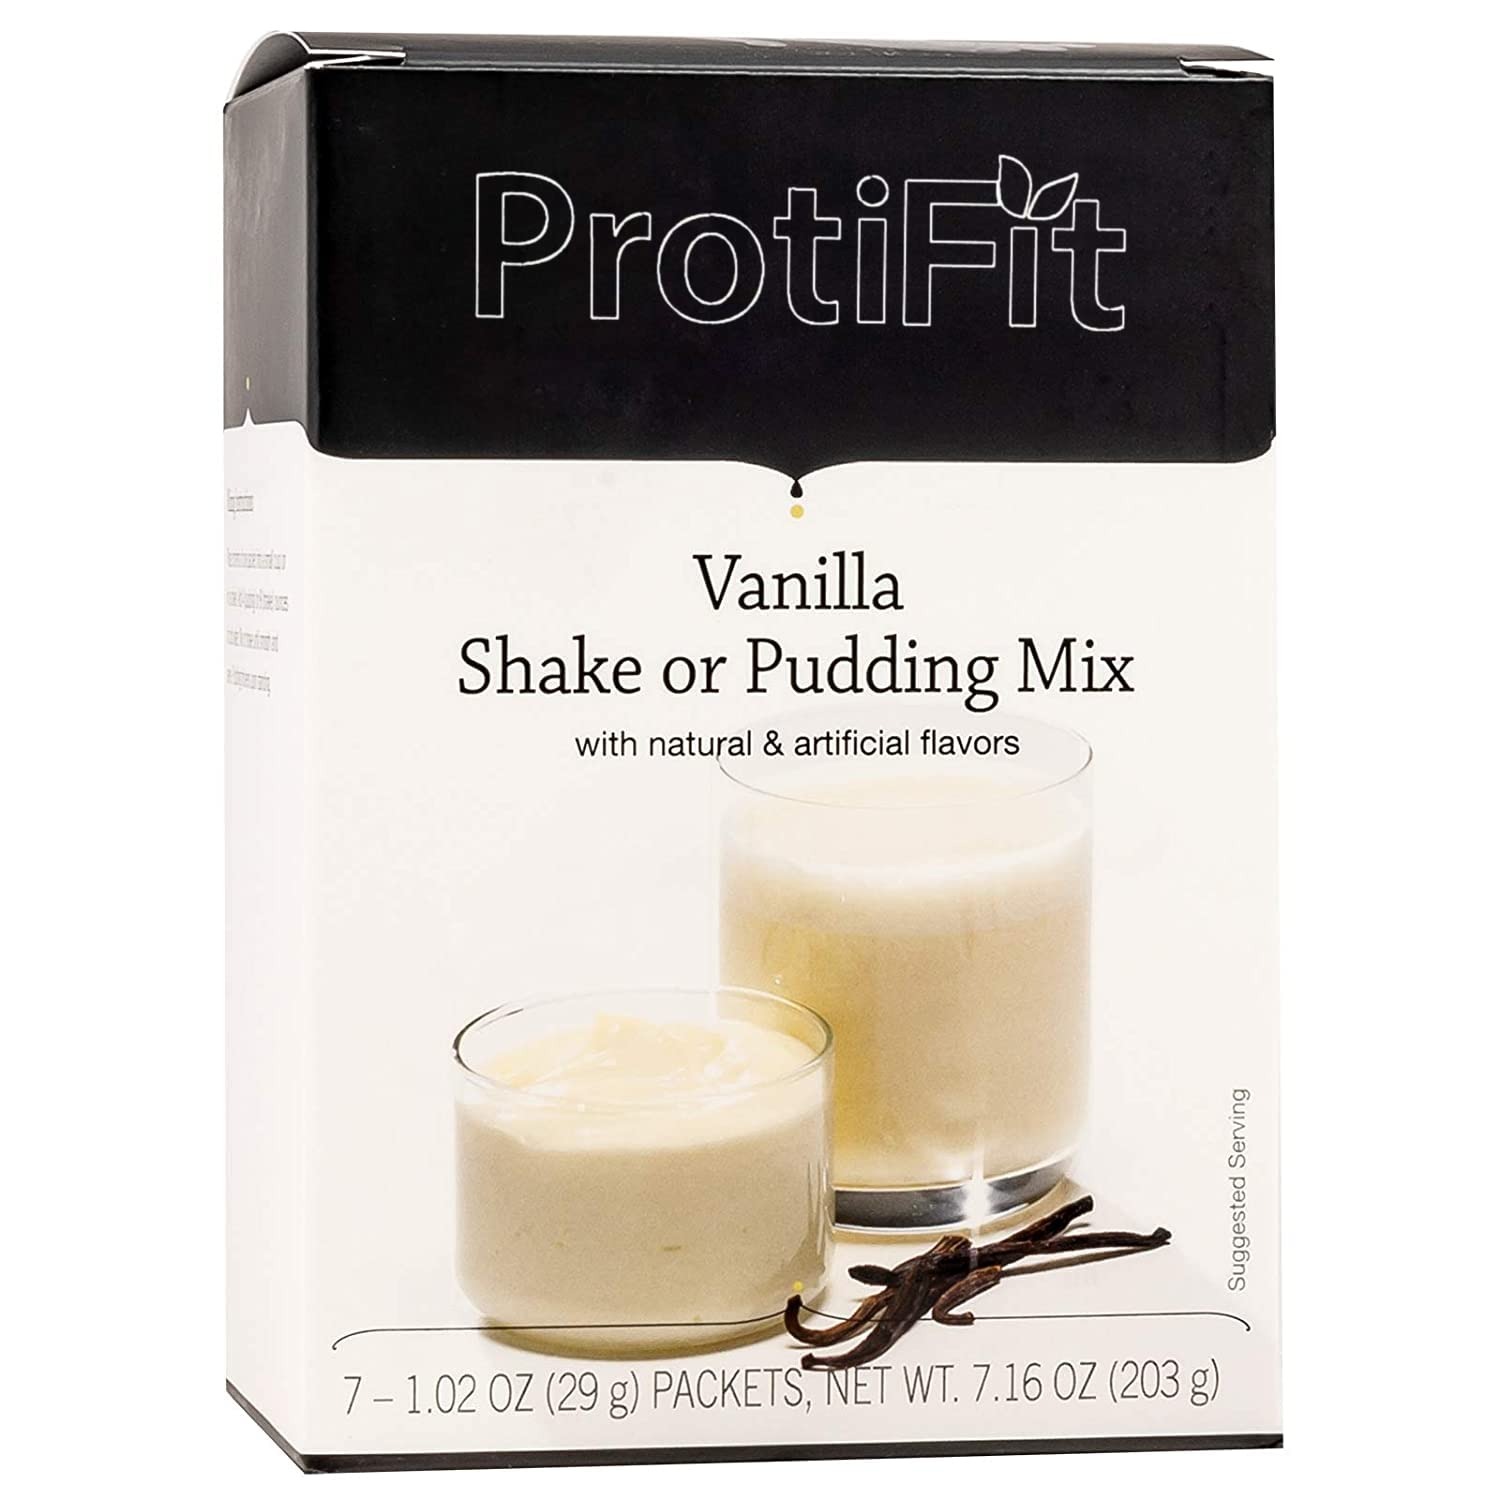
Item Name: PROTIFIT - High Protein Pudding/Shake Mix, 15g Protein, Low Calorie, Low Fat, Low Carb, Aspartame Free, Idea Protein Compatible, Meal Replacement, 7 Servings Per Box (Vanilla)
Bullet Point 1: GREAT TASTING PROTEIN POWDER - Our nutritious keto high protein vanilla shake or pudding tastes so good that you will have to double check the label. With only 100 calories and 4 net carbs you enjoy guilt free knowing that you made the healthy choice!
Bullet Point 2: PROTEIN PACKED - Each serving of our delicious gluten free vanilla pudding or shake, is loaded with 15g of protein and 3g of dietary fiber. Just a single serving will help you feel more full and reduce hunger cravings throughout the day. It also makes a great snack for athletes returning from a workout. The high protein content is great for recharging and rebuilding muscle.
Bullet Point 3: MEAL REPLACEMENT PUDDING OR SHAKE - With 20 vitamins and minerals you will have the required nutrients to help yourself feel energized all day. The vanilla pudding or shake is the perfect meal replacement for weight loss. Each serving is also keto friendly, gluten free, and a bariatric surgery must have, making it a perfect addition to any weight loss diet.
Bullet Point 4: CONVENIENT PACKAGING - Each box contains 7 individual servings of pudding or shake mix making it easy to bring on the go to work, school, or even a workout. Forget the giant protein canisters and add this to your 100 calorie snack pack. Just add water and shake or stir and you’ll be ready to enjoy.
Bullet Point 5: TRUSTED BRAND: PROTIFIT is committed to providing highly nutritional products that are supported by hospitals, physicians and clinics all over the country.
Product Description: <p><b>PROTIFIT - High Protein Vanilla Shake Or Pudding</b></p><p>The high protein vanilla shake or pudding by PROTIFIT tastes great and is a great addition to any weight loss regiment.&nbsp; With only 100 calories and 4 net carbs, you can enjoy guilt free knowing that you made a healthy choice.&nbsp; With 15g of protein and 3g of dietary fiber you will feel more full for longer.&nbsp; With 20 vitamins and minerals you will have the required nutrients to help yourself feel energized all day.&nbsp; The vanilla pudding or shake is the perfect meal replacement for weight loss.&nbsp;&nbsp;</p><p><b>Ingredients:&nbsp;</b></p><p>Protein blend (calcium caseinate [milk], sodium caseinate), fructose, sunflower oil, natural and artificial flavors, maltodextrin, dipotassium phosphate, vitamin and mineral mix (ascorbic acid, ferrous fumarate, vitamin E as acetate, niacinamide, copper gluconate, zinc oxide, calcium d-pantothenate, manganese sulfate, pyridoxine HCI, riboflavin, thiamin mononitrate, vitamin A as palmitate, chromium chloride, folic acid, d-biotin, potassium iodide, sodium molybdate, sodium selenite, phytonadione as vitaminK 1, cholecalciferoL is vitamin D3, cyanocobalamin as vitamin B12), sunflower lecithin, salt, magnesium oxide, modified cellulose, sucralose (non-nutritive sweetener), mono-diglyceride, tocopherols, silicon dioxide, beta-carotene (color).</p><p><i>Manufactured in a facility that also processes eggs, wheat, peanuts, and tree nuts.&nbsp;</i></p><p><b>Directions:</b></p><p>For a shake: Add contents of one pack to a large glass (10 oz).&nbsp; Add 8 ounces of cold water.&nbsp; Stir thoroughly and drink.&nbsp;</p><p>For a pudding: Add contents of one pack to a small cup.&nbsp; Add 3 to 4 ounces of cold water.&nbsp; Mix with a spoon until smooth and eat.&nbsp;&nbsp;&nbsp;</p>
Value: 7.16
Unit: Ounce

Price: 14.99